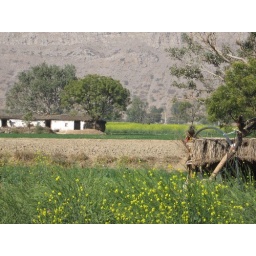
The girl in an orange sari that I wanted to captured has just vanished - to the right.